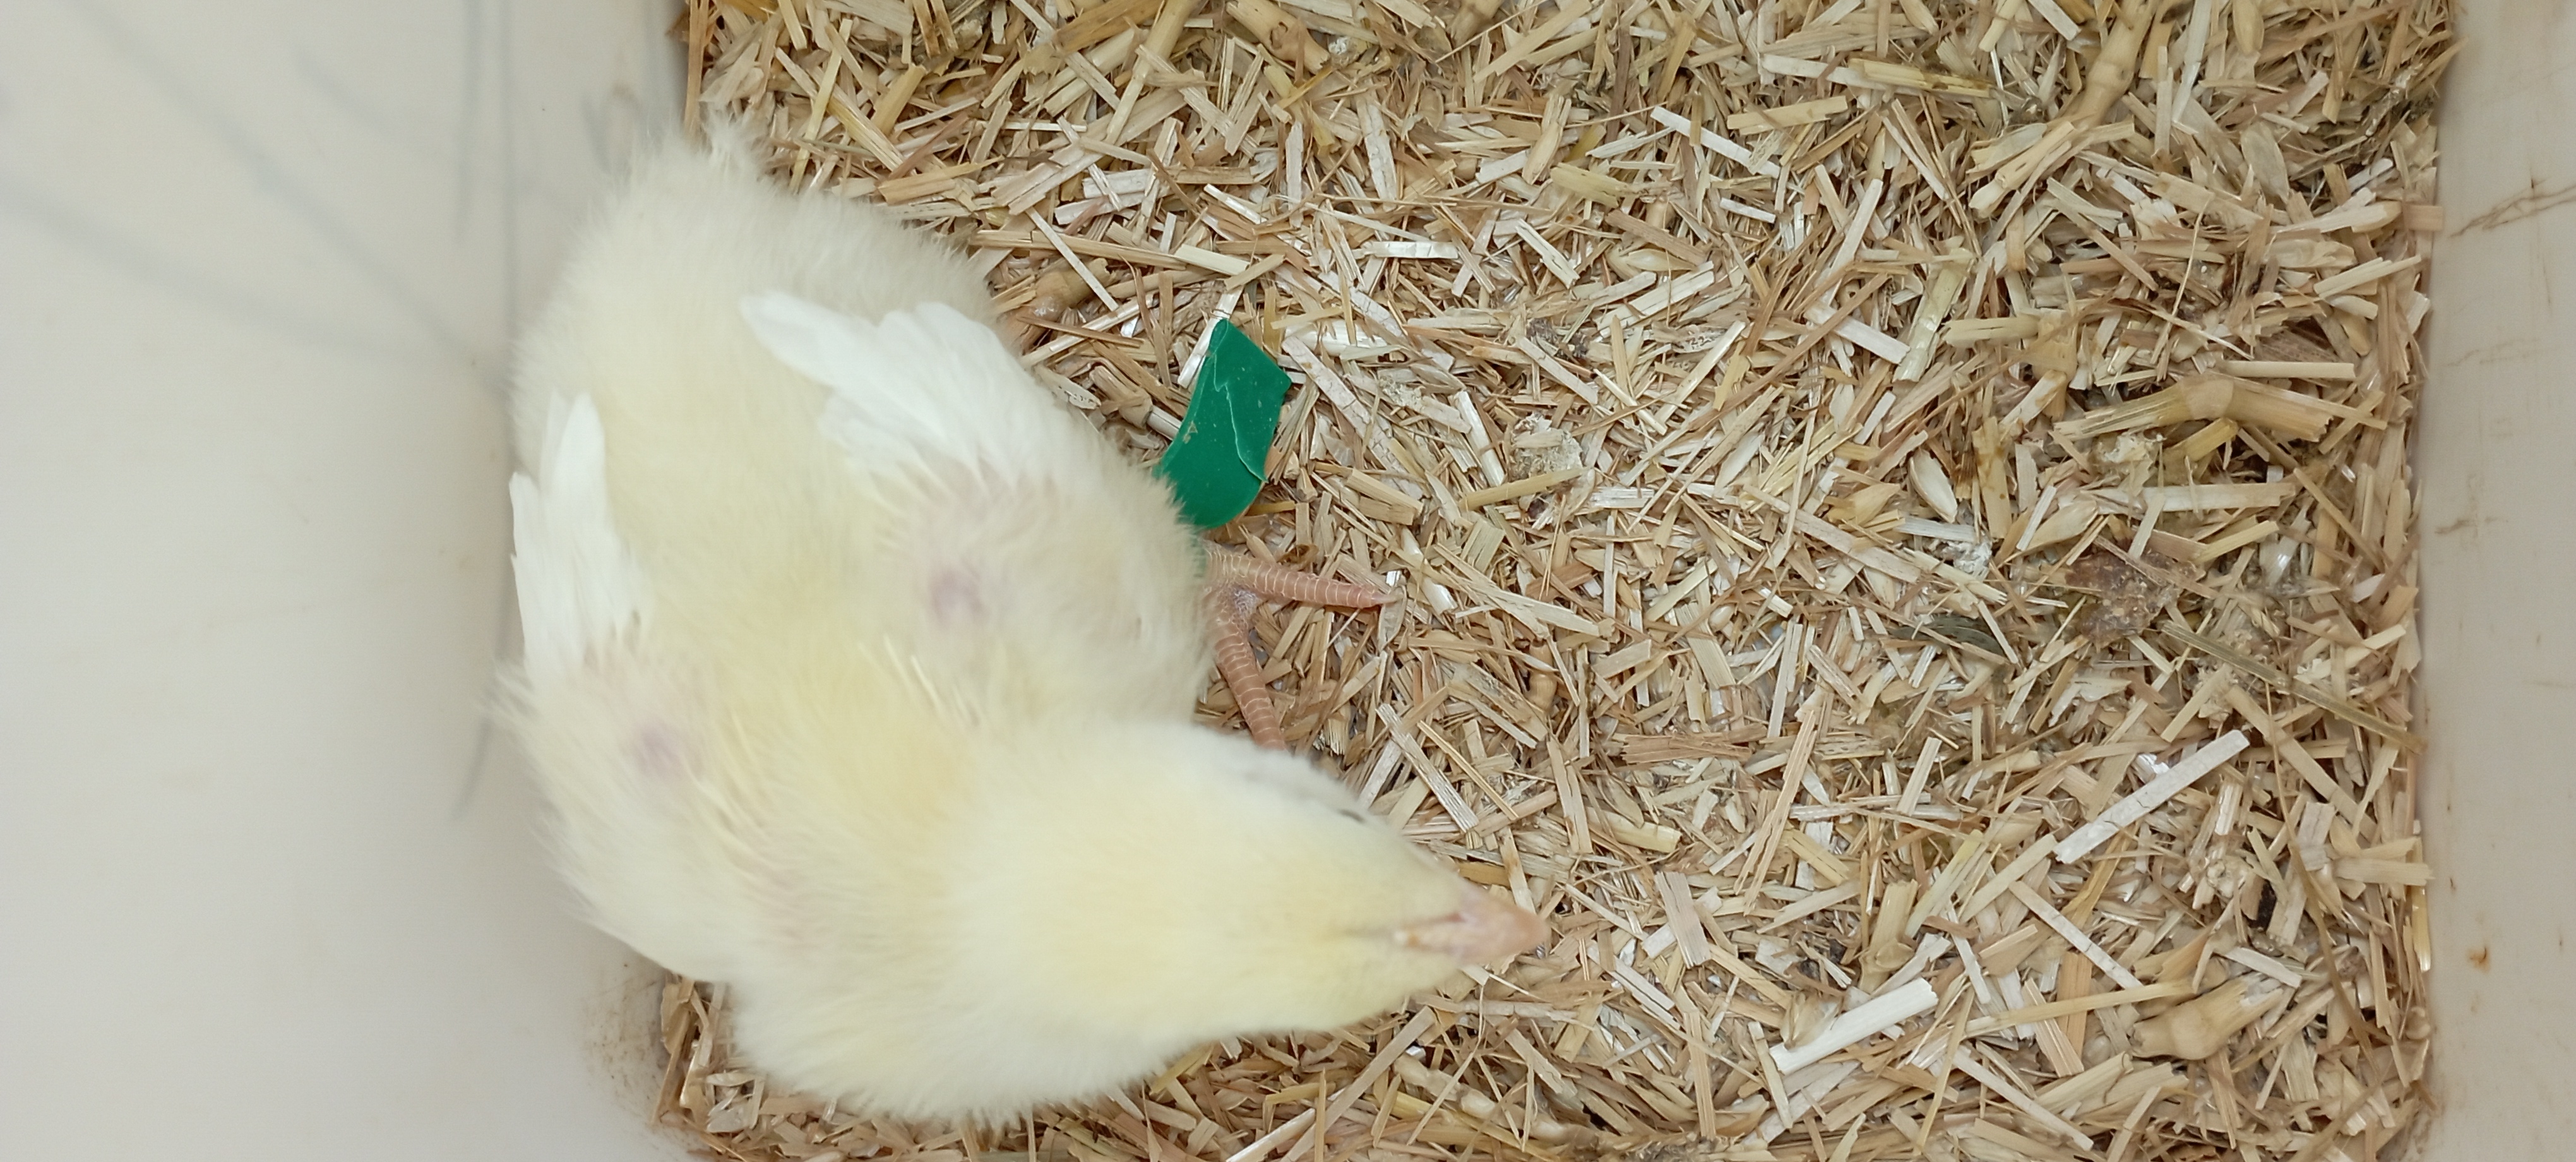
Weight: 161 g